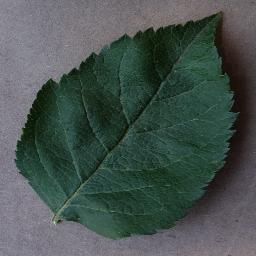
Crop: apple
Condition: healthy